Battles of Bergisel

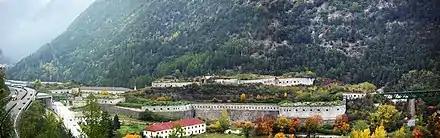
The Saxon Trap at Franzensfeste

On 13 August, Hofer and 18,000 Tyrolese fought Deroy's division in the third battle of Bergisel. Four Bavarian battalions belonging to General Siebein's 2nd Brigade lost 200 dead and 250 wounded. The 70 companies of rebels lost 100 dead and 220 wounded. After taking hostages from leading local families, Lefebvre abandoned Innsbruck and the last occupation troops were gone from the Tyrol by 18 August.